University of Tulsa

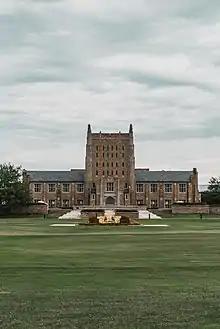
McFarlin Library

The library's Department of Special Collections and University Archives houses over 12 million archival items and has over 1,000 collections on a wide-ranging array of topics including 20th-century British, Irish, and American literature, which includes the world's second-largest collection of materials by James Joyce. It also houses the papers of Nobel Prize winners V.S. Naipaul and Doris Lessing, as well as novelists and poets Jean Rhys, Eliot Bliss, David Plante, Anna Kavan, and Stevie Smith, just to name a few. In addition to these famous novelists, McFarlin Library houses the papers of Congresswoman Alice Mary Robertson, literary critic Richard Ellmann, comic book innovator E. Nelson Bridwell, Cherokee Principal Chief J.B. Milam, and writer/sexologist Edward Charles, among others. The Department of Special Collections also contains a vast collection of books on Native American history.